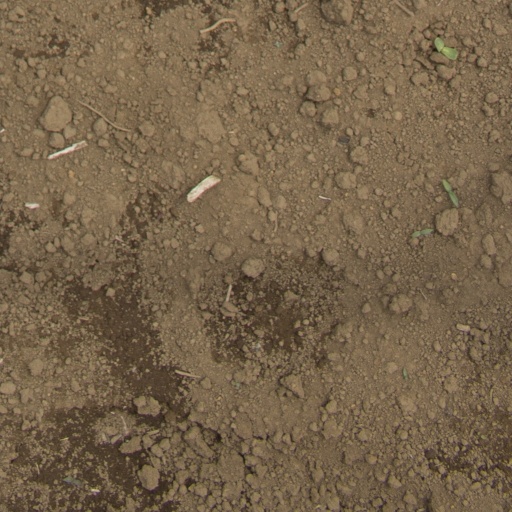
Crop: Jerusalem artichoke